Shade ball

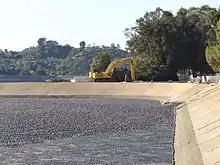
Shade balls in the Ivanhoe Reservoir, 2015

Starting in mid-2009, the Los Angeles Department of Water and Power (LADWP) put about 400,000 balls in the Ivanhoe reservoir with the main objective of preventing the formation of a carcinogenic chemical, bromate, which forms when sunlight interacts with naturally occurring bromine and the chlorine added to prevent algae growth. In the original release by the LADWP, there is no mention of water conservation as an objective and the project was planned for a five-year life span, until a Griffith Park project was completed. The reduction in evaporation led to an estimated savings of about of water in one year.